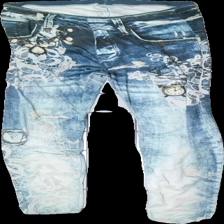
View: front
Type: Tights
Category: Ladies
Brand: Missing
Colors: Blue, White, Beige, Multicolor
Material: 100% Polyester
Pattern: Other
Cut: Tight
Damage: damaged seams
Damage location: top center
Damage 2: damaged seams
Damage 2 location: middle center
Damage 3: damaged seams
Damage 3 location: middle center
Price range: <50
Recommended usage: Recycle
Description: printed tights